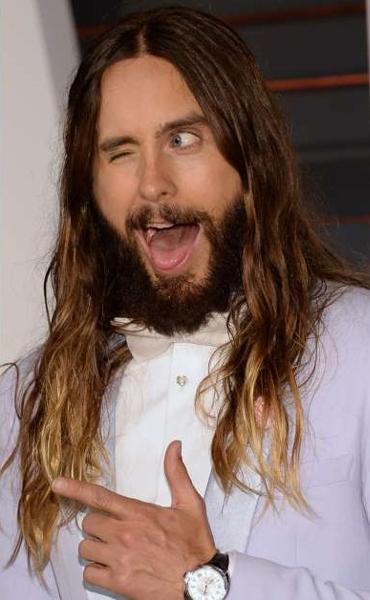
回答: ストパーにイメチェンしたラモス